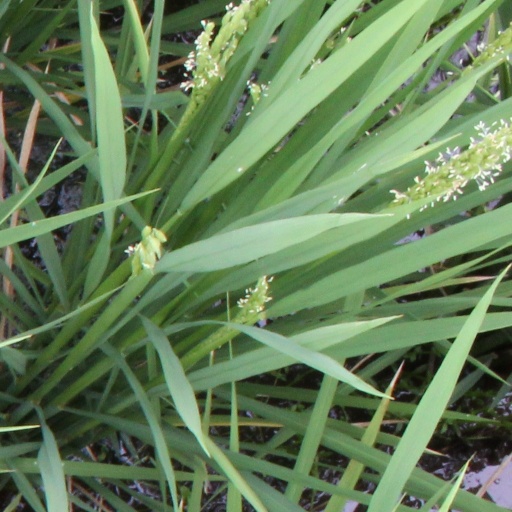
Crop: rice